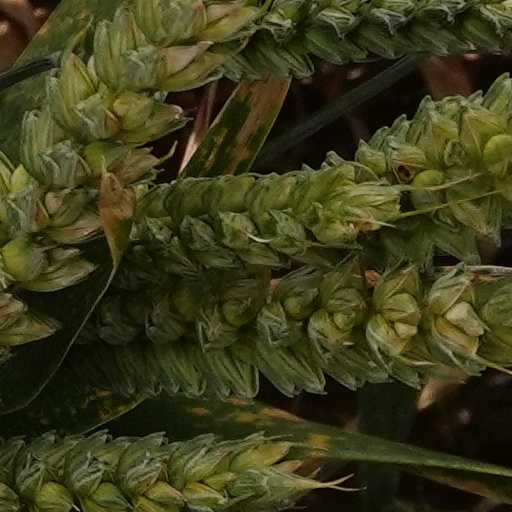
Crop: wheat